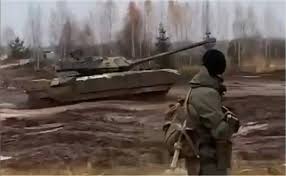
Label: T-14